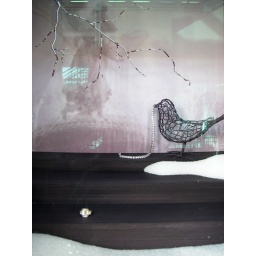
Wire bird finds diamonds instead of worms in this Harry Winston Jeweler store window in Chicago.